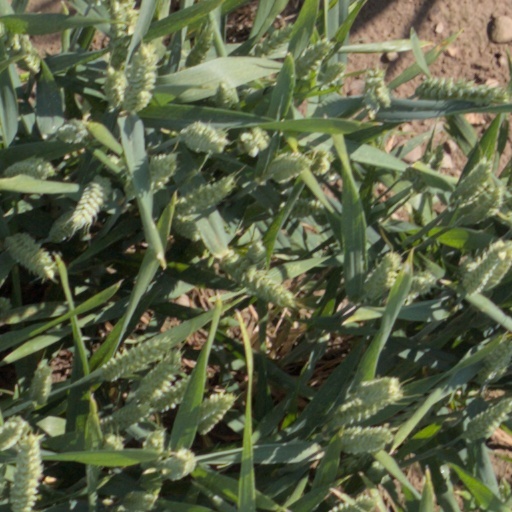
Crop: wheat